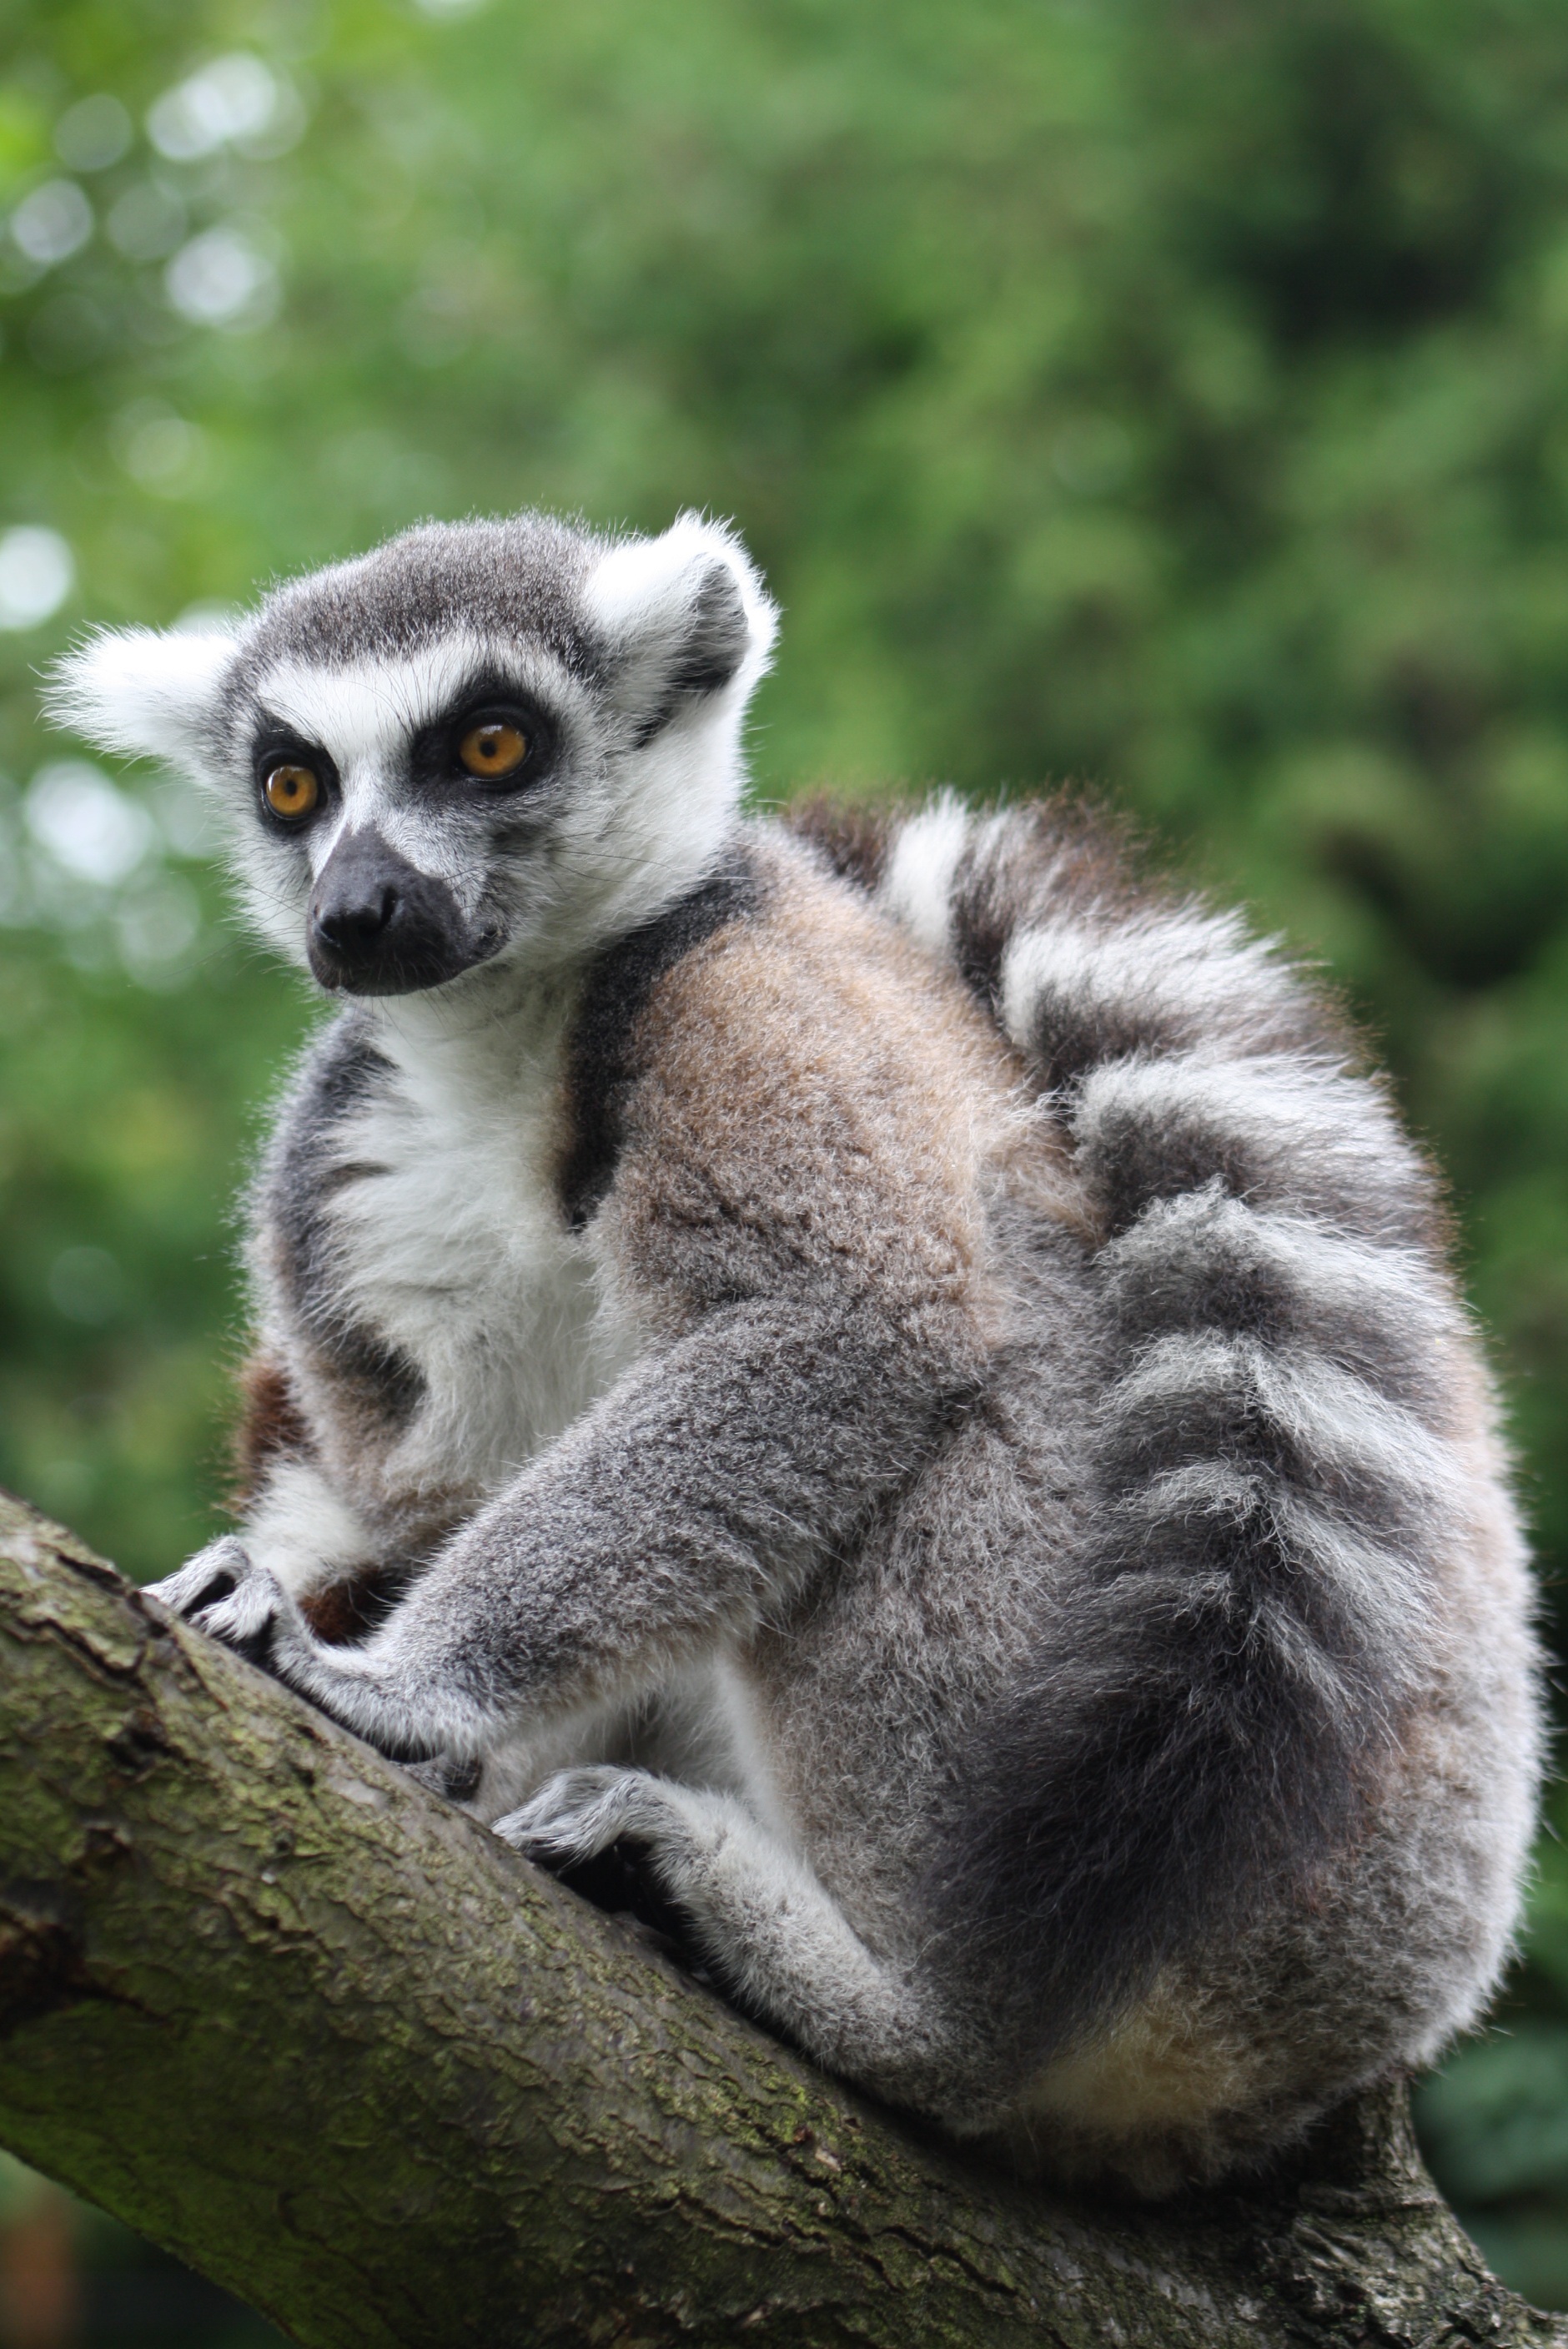
watch, branch, black and white, animal, cute, wildlife, wild, zoo, mammal, monkey, fauna, primate, striped, sit, lemur catta, tribe, wild animal, tail, stripes, madagascar, look, vertebrate, out, cheeky, primates, lemur, catta, ring tailed lemur, species of primate, prosimians, prosimian